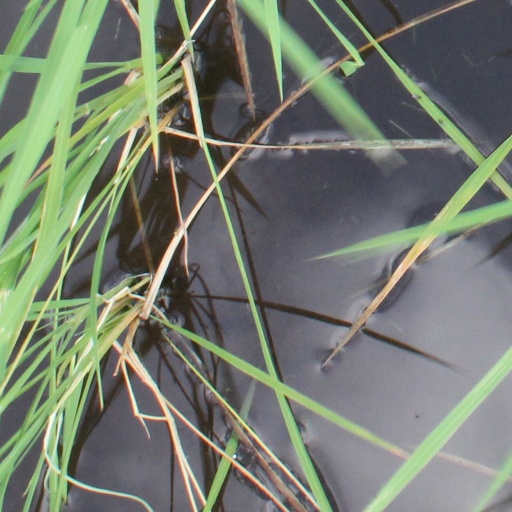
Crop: rice